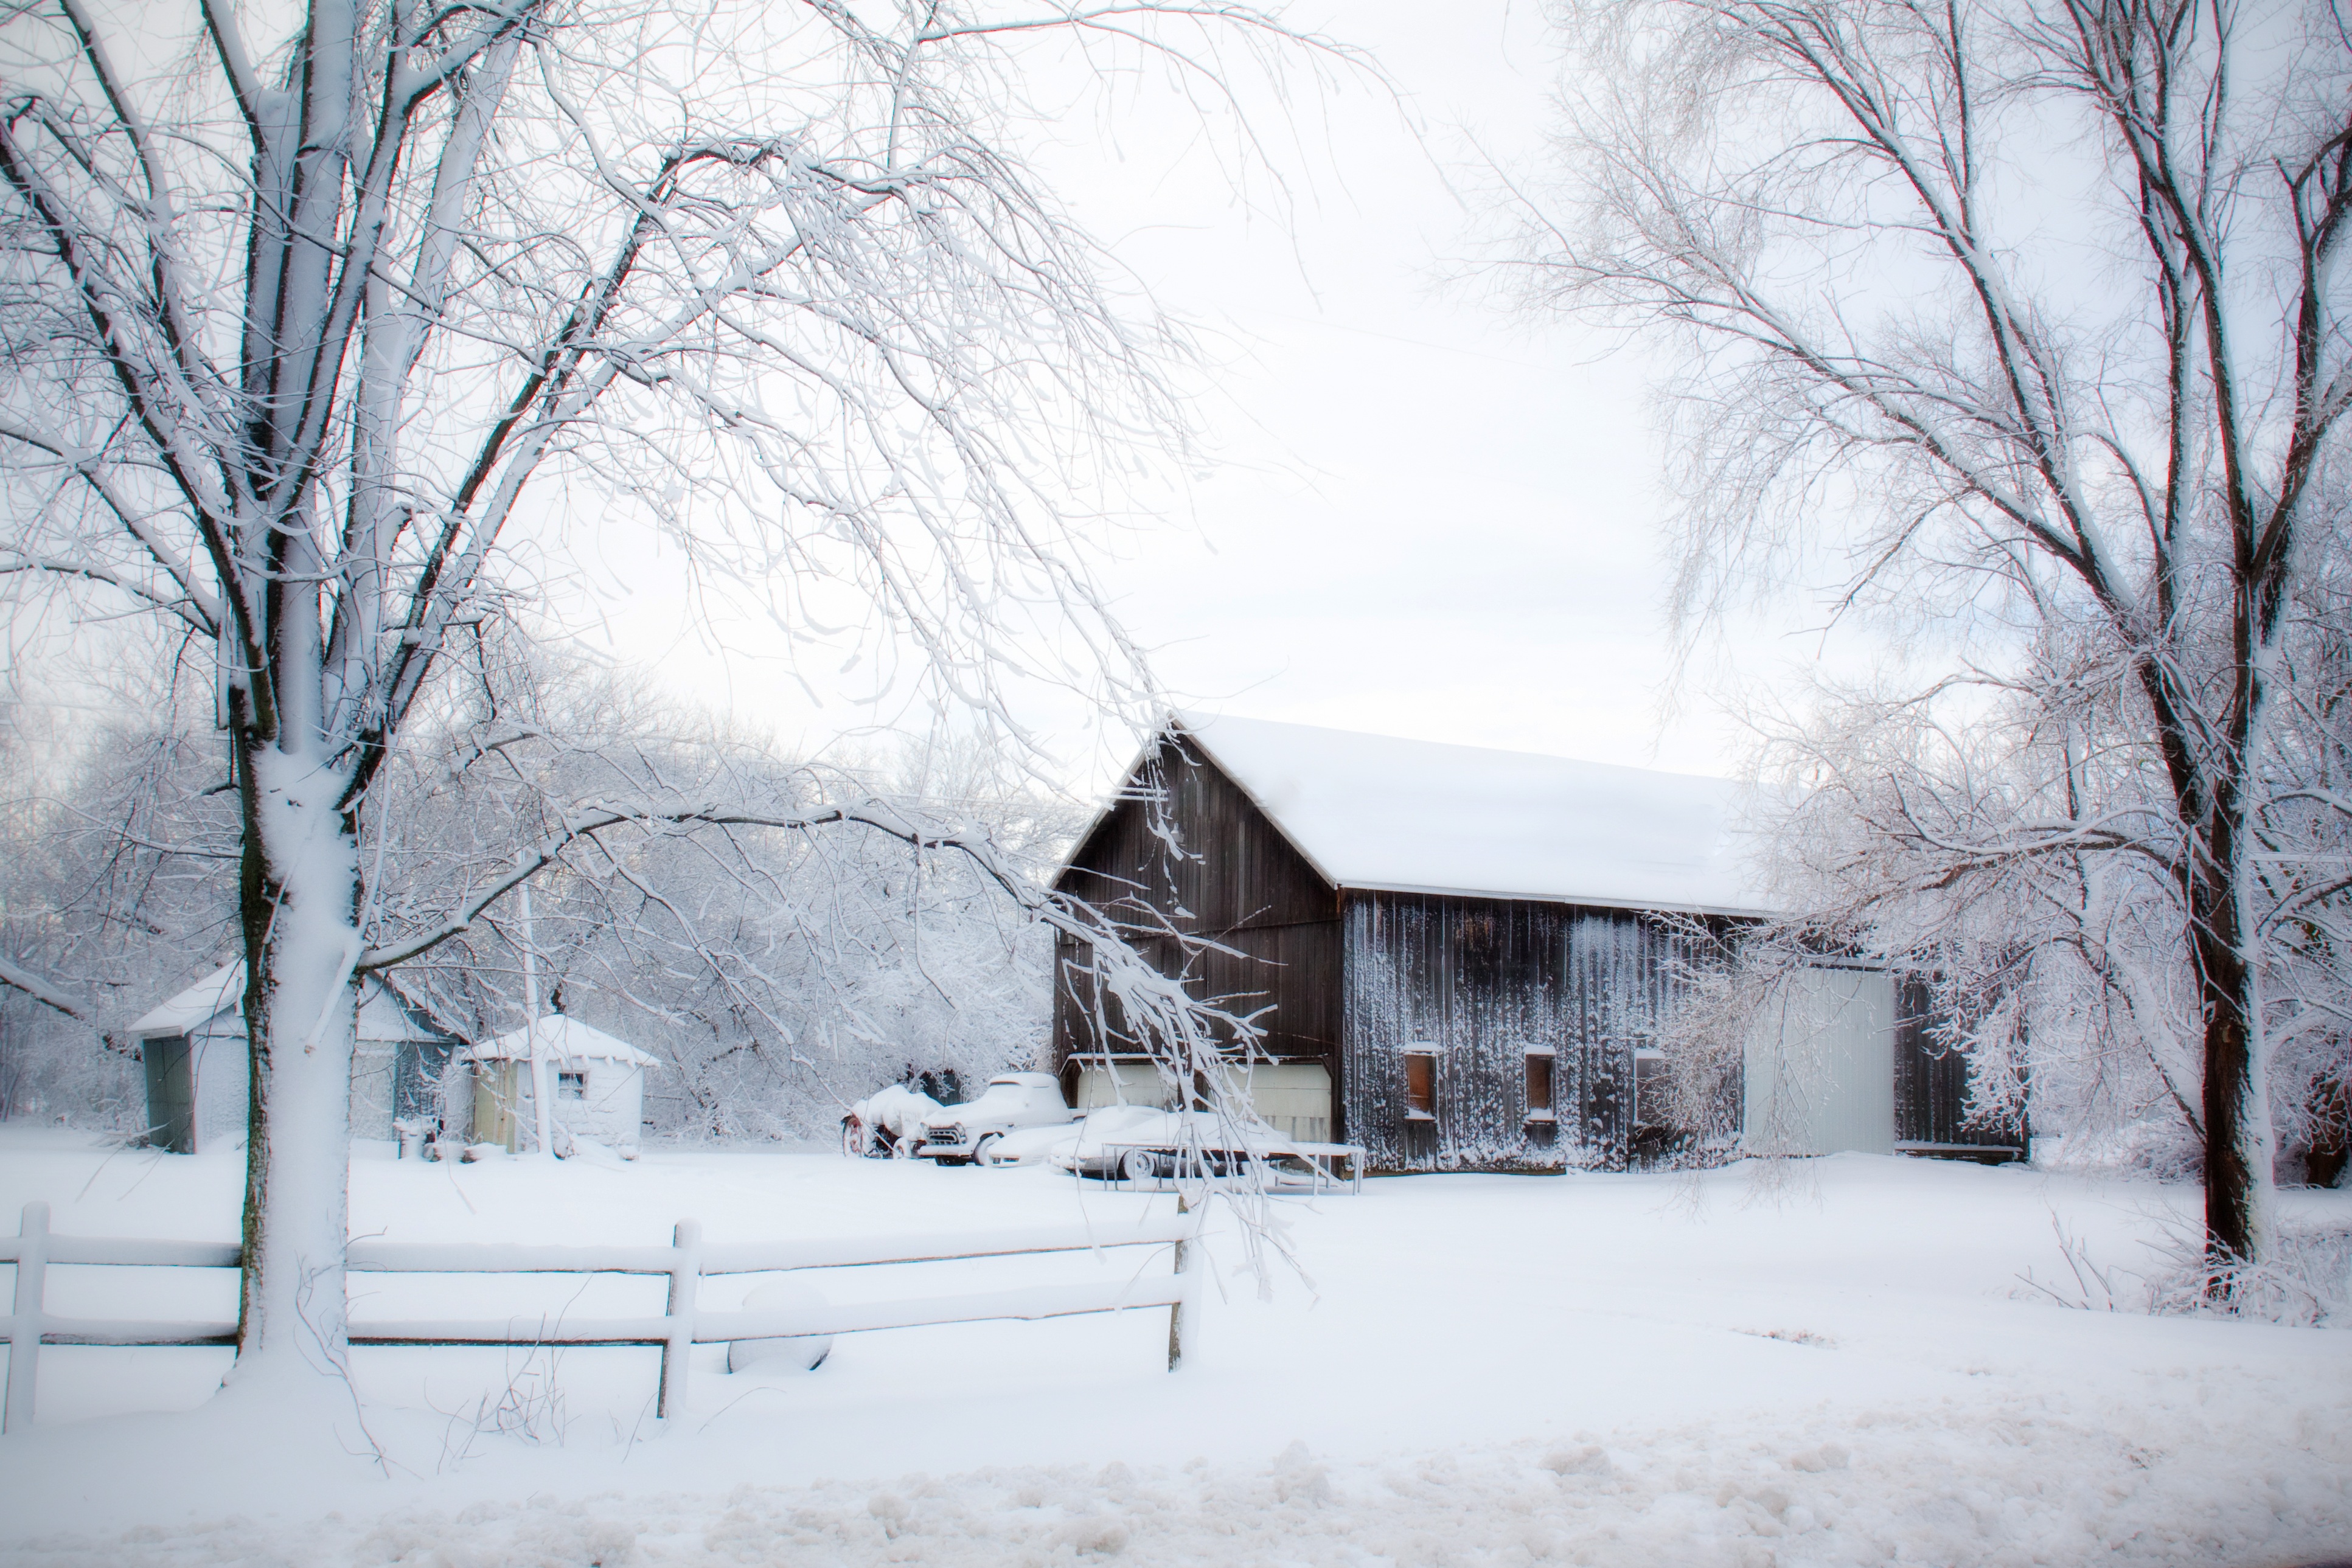
tree, snow, winter, countryside, house, country, rural, scenic, weather, season, blizzard, freezing, winter storm, snowy barn